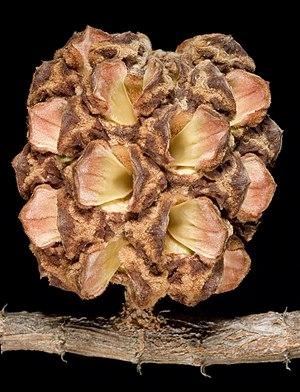
Allocasuarina fraseriana, est une espèce d'arbre de la famille des Casuarinaceae. Endémique d'Australie-Occidentale, on le trouve notamment près de la côte sud-ouest de cet État, de Jurien à Albany.